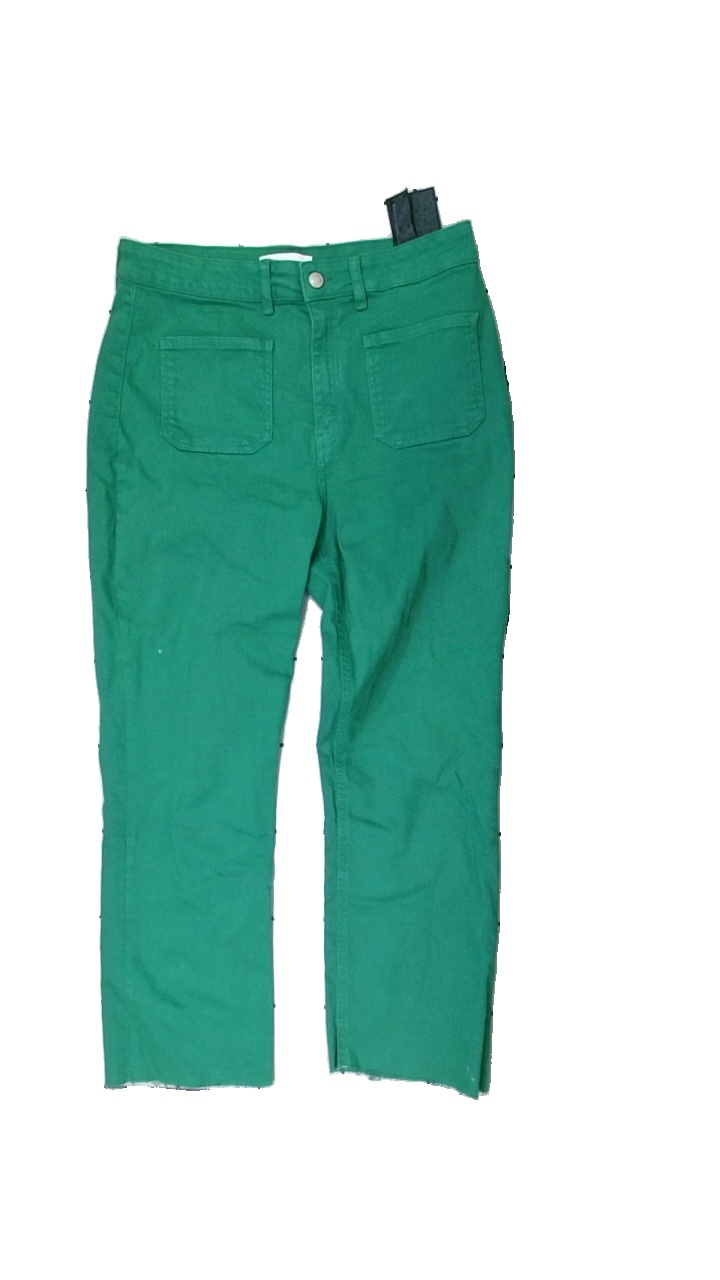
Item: Jeans (Ladies)
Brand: Zara
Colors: Green
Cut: Regular
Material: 100% cotton
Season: All
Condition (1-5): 3
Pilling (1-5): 5
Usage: Reuse
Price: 50-100